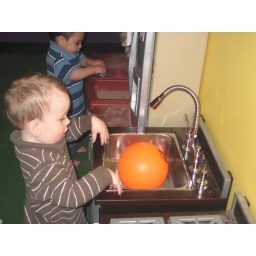
He kept throwing the ball in the sink because it made a noise..